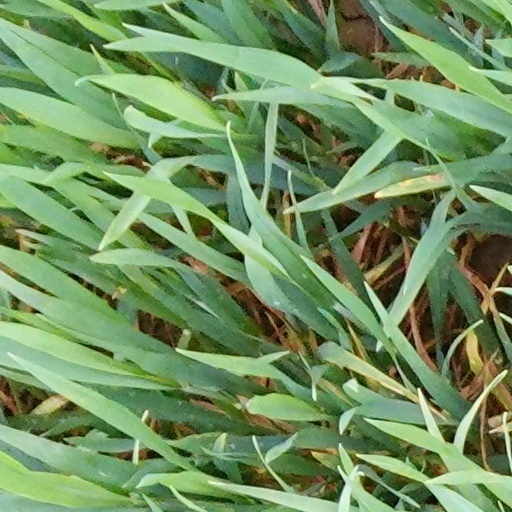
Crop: wheat